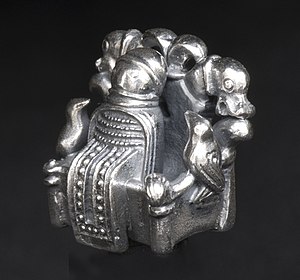
Vikinger / Kultur / Hverdagsliv / Udseende og hygiejne
Odin fra Lejre er et sølvsmykke der er 1,8 cm høj.
Odin fra Lejre, 900 AD, Roskilde museum. Læs mere: Tom Christensen «Gud, Konge eller ...?»; Arkæologisk Forum nr. 22, maj 2010; archaeology.dk
Vikinger var nordiske søfarere, der rejste, plyndrede og handlede i Nordeuropa. De kom primært fra Skandinavien og rejste over et stort område i Nord-, Central- og Østeuropa. Vikingetiden varede fra slutningen af 700-tallet til sent i 1000-tallet. Termen bruges på mange sprog om de indbyggerne i de samfund, som fandtes i vikingernes hjemland.